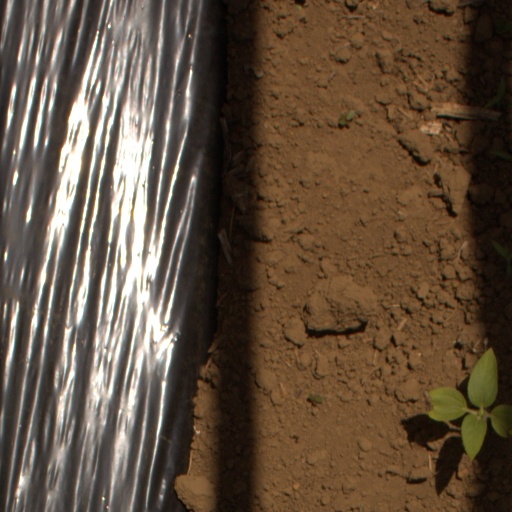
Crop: Jerusalem artichoke